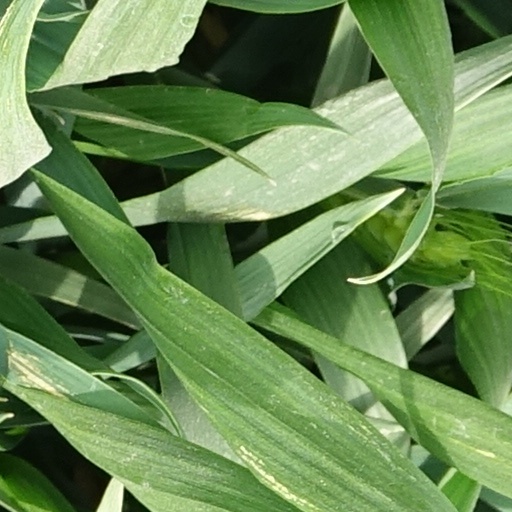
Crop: wheat